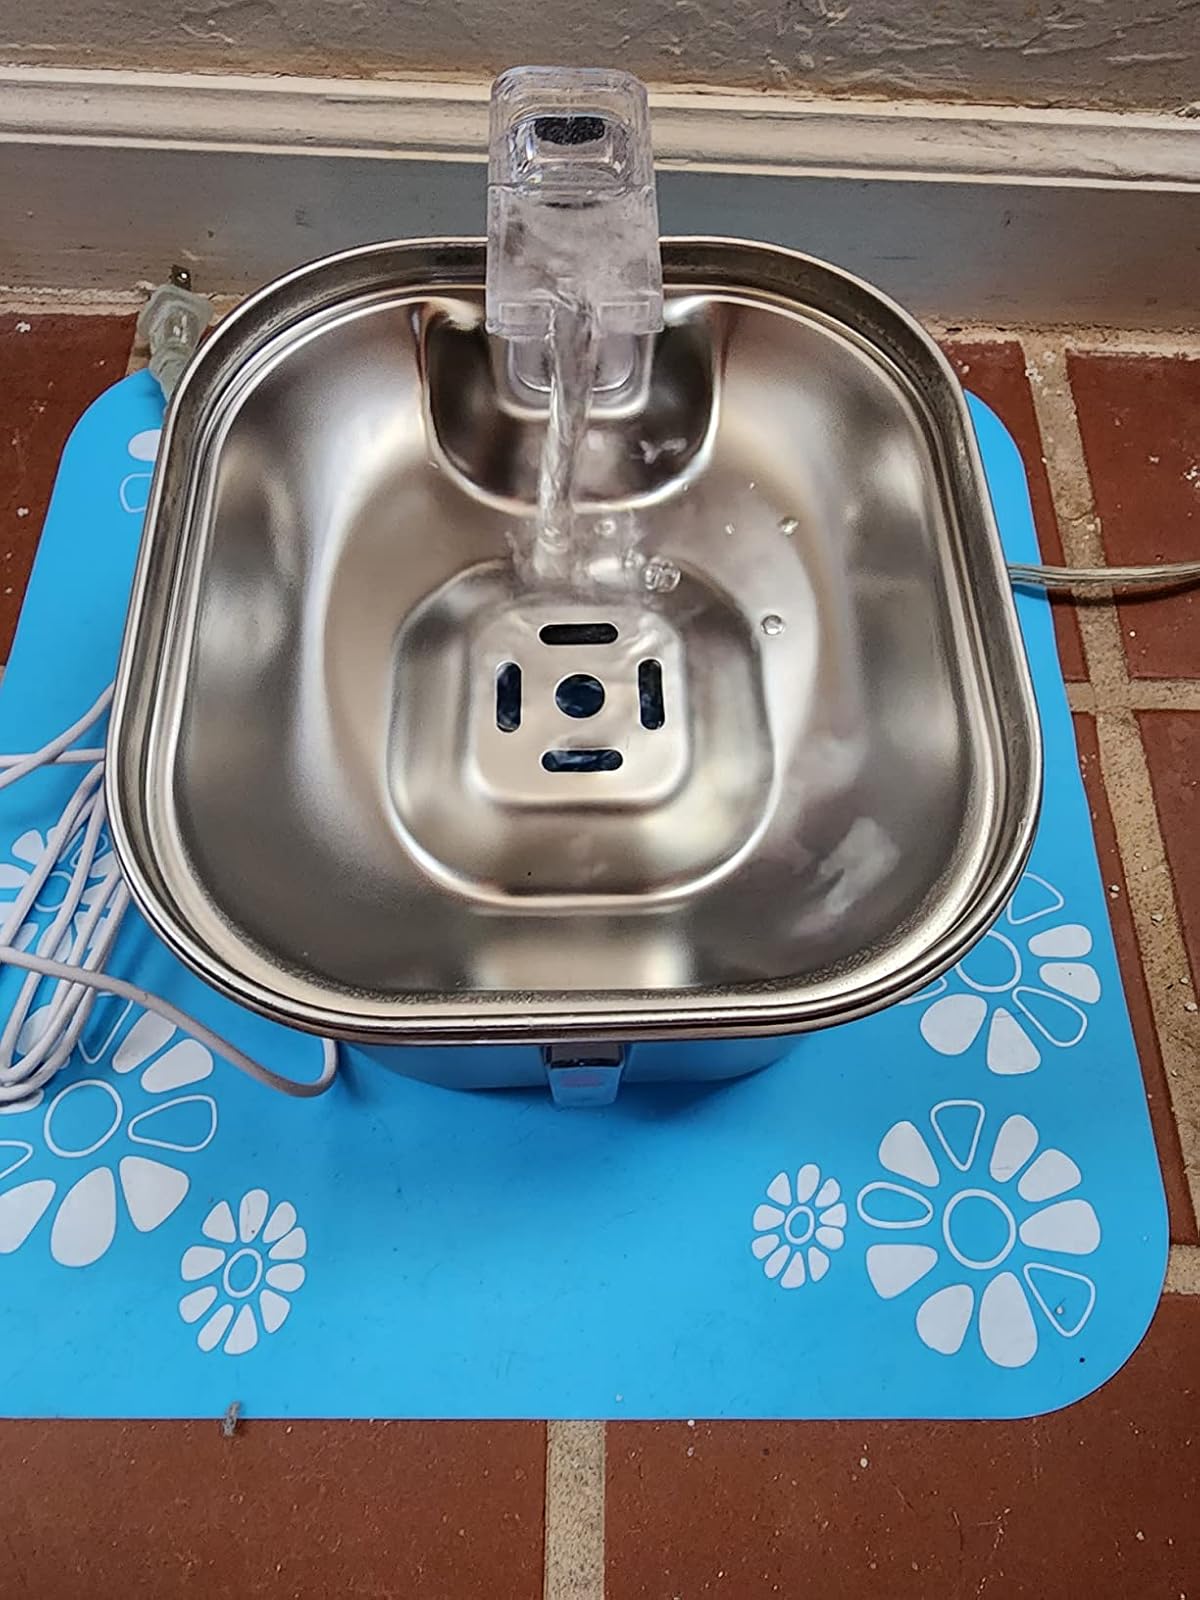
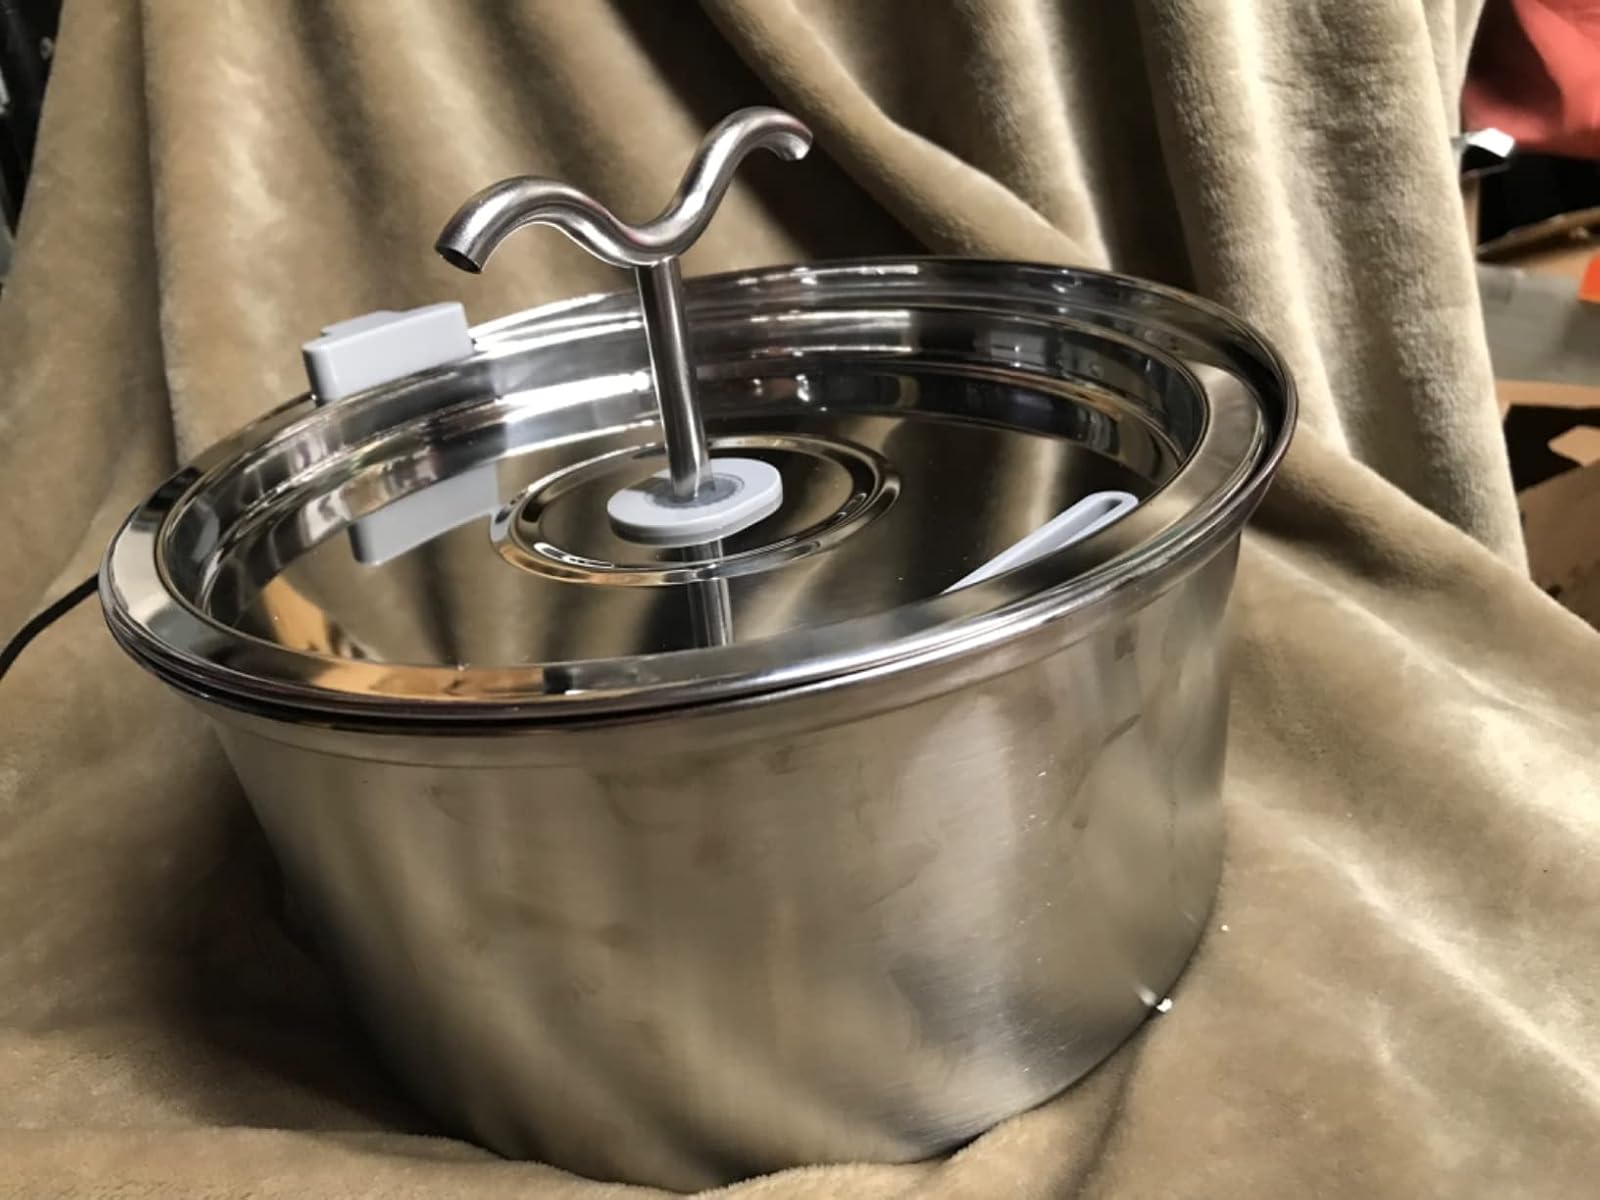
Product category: items_bowl
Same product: no